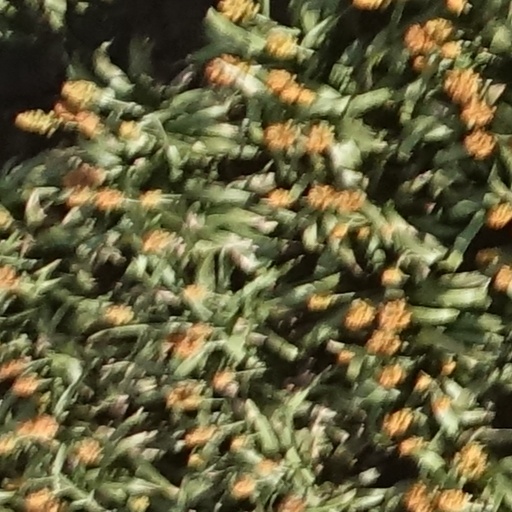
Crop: sorghum